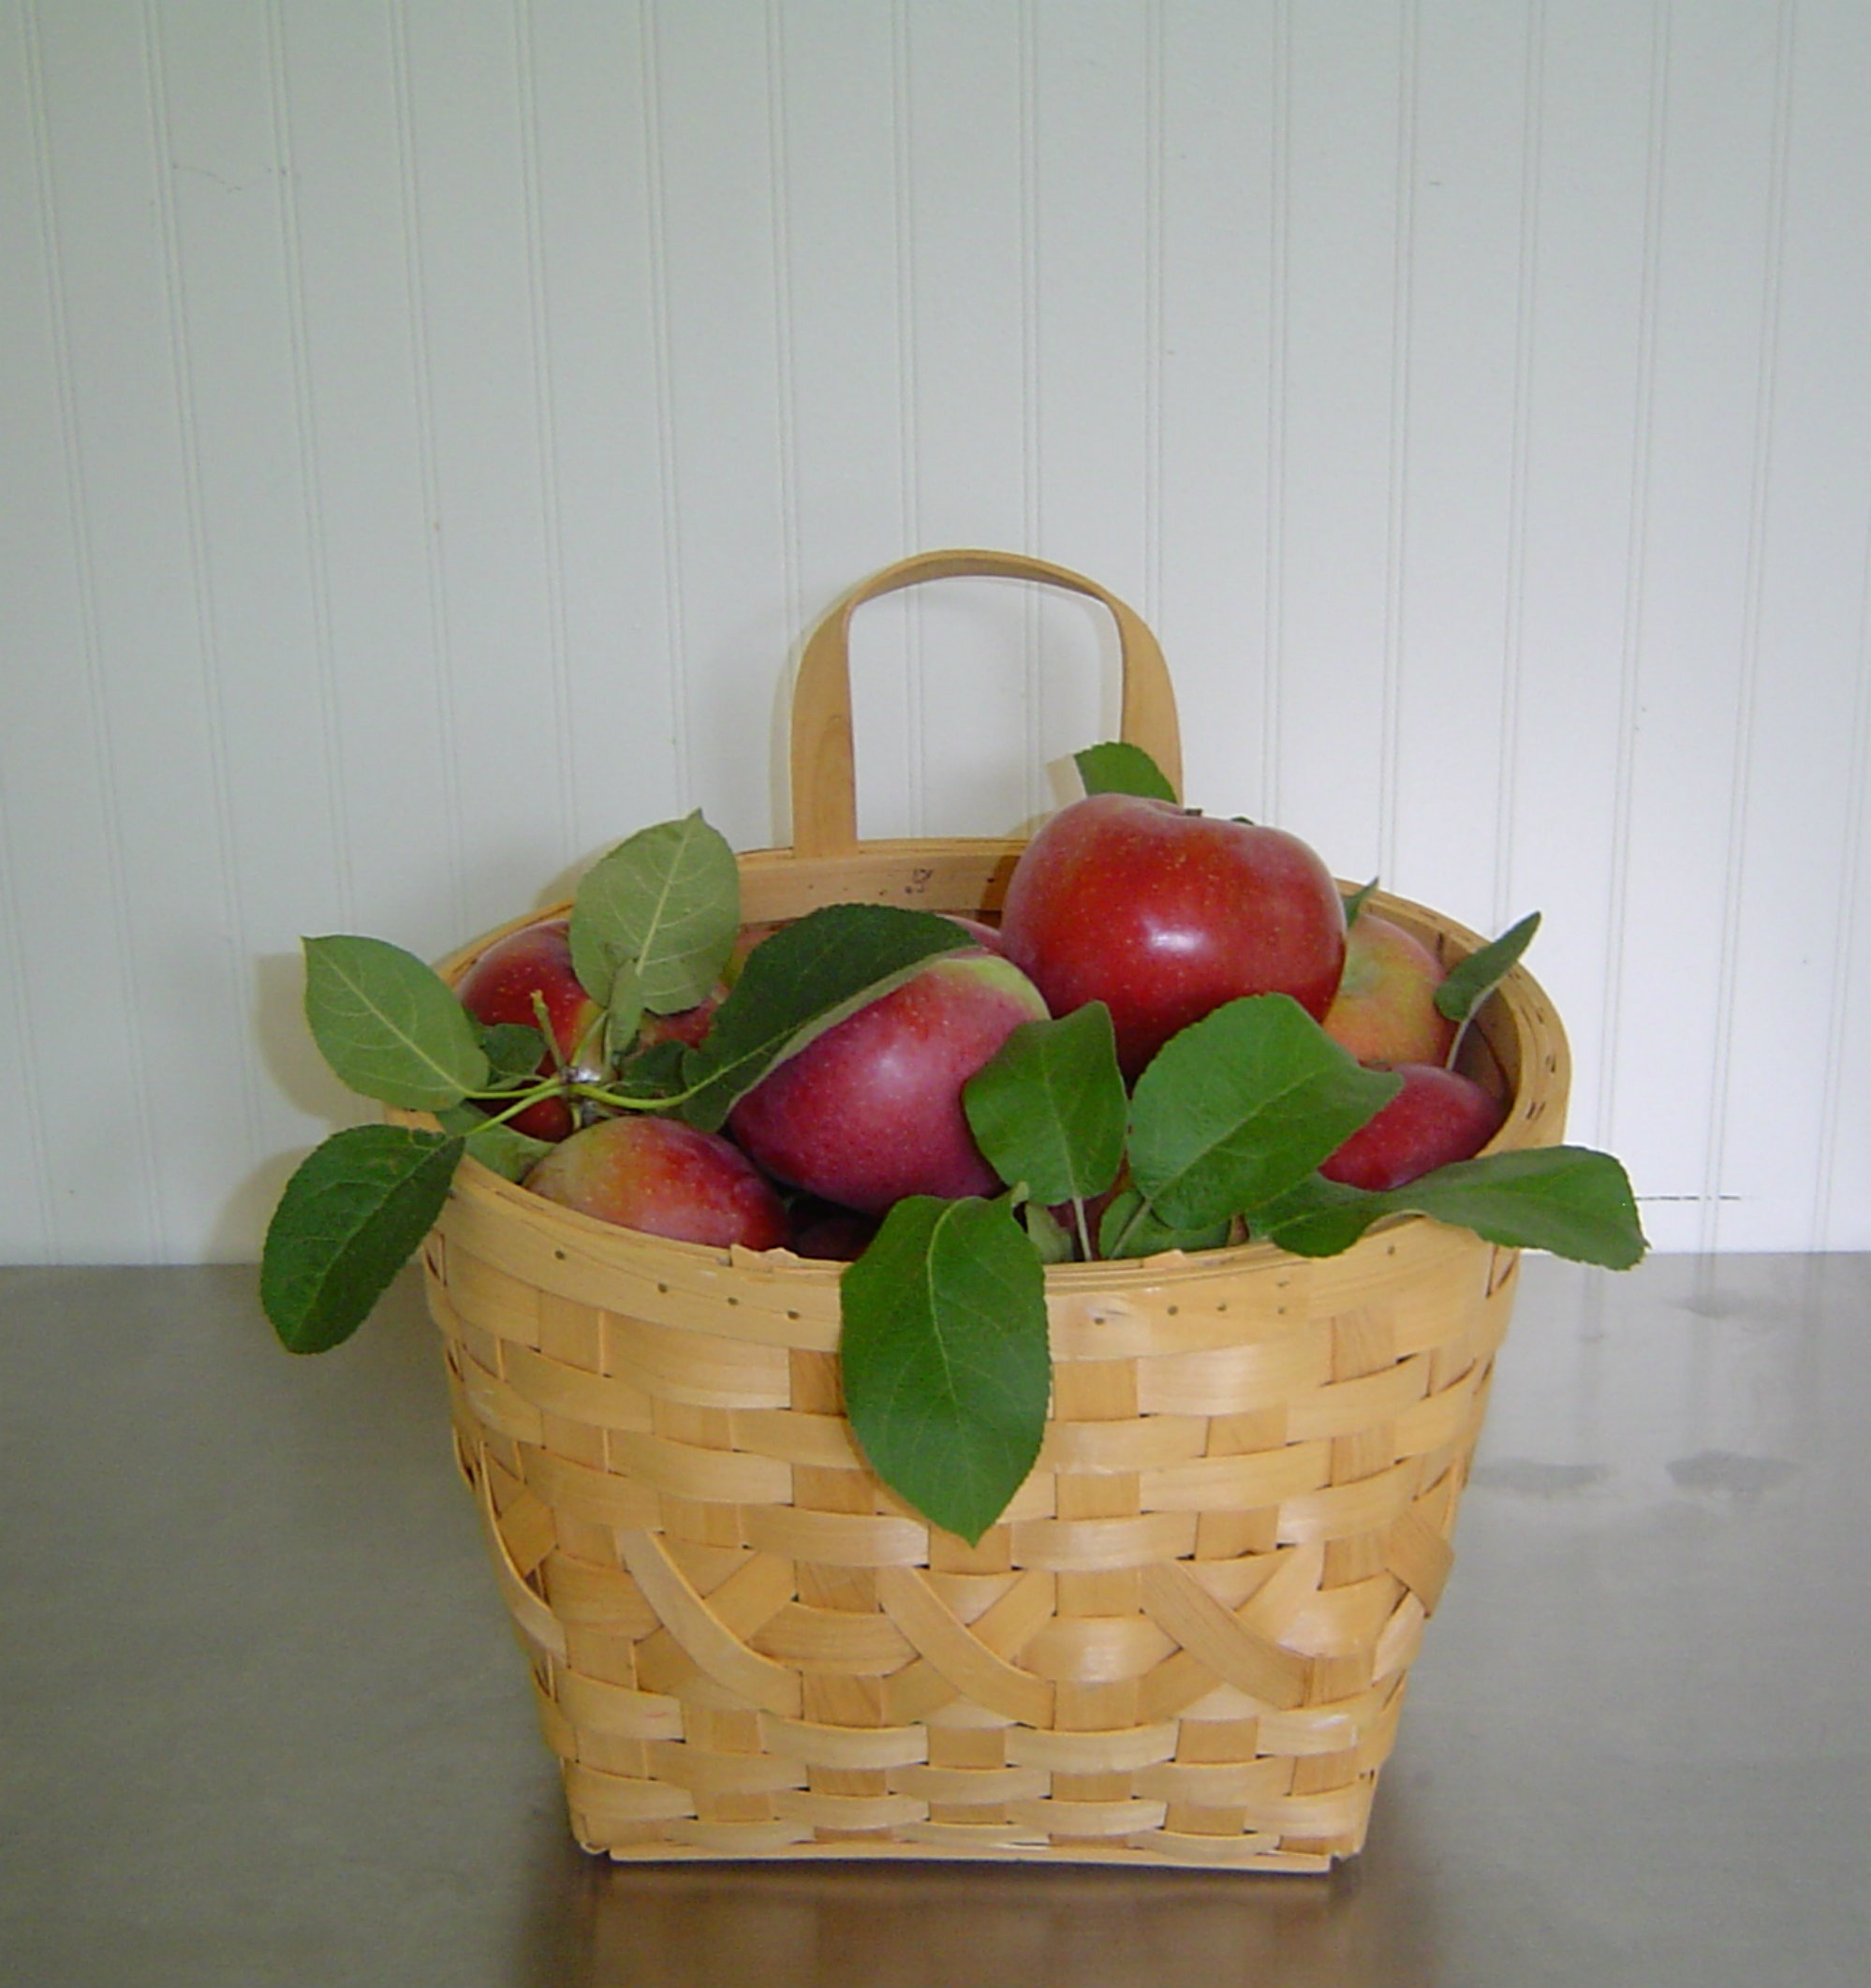
plant, fruit, sweet, flower, food, green, red, harvest, collection, produce, natural, fresh, brown, healthy, delicious, storage, leaves, leafy, branches, fruits, foods, apples, flowerpot, baskets, bags, flowering plant, land plant, storing